Lucio Mosquini

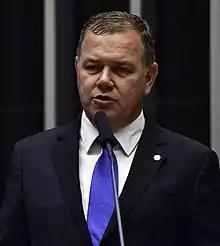
Mosquini in April 2016

Lucio Antonio Mosquini (born 23 July 1969) is a Brazilian politician and electrical engineer. Although born in Mato Grosso, he has spent his political career representing Rondônia, having served as state representative from 2007 to 2019.